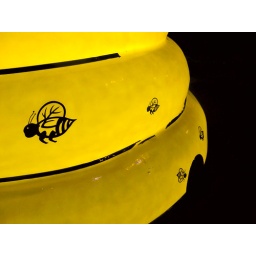
A lit plastic beehive illustrated with plastic bees used as a sign by the North Minneapolis gas station.